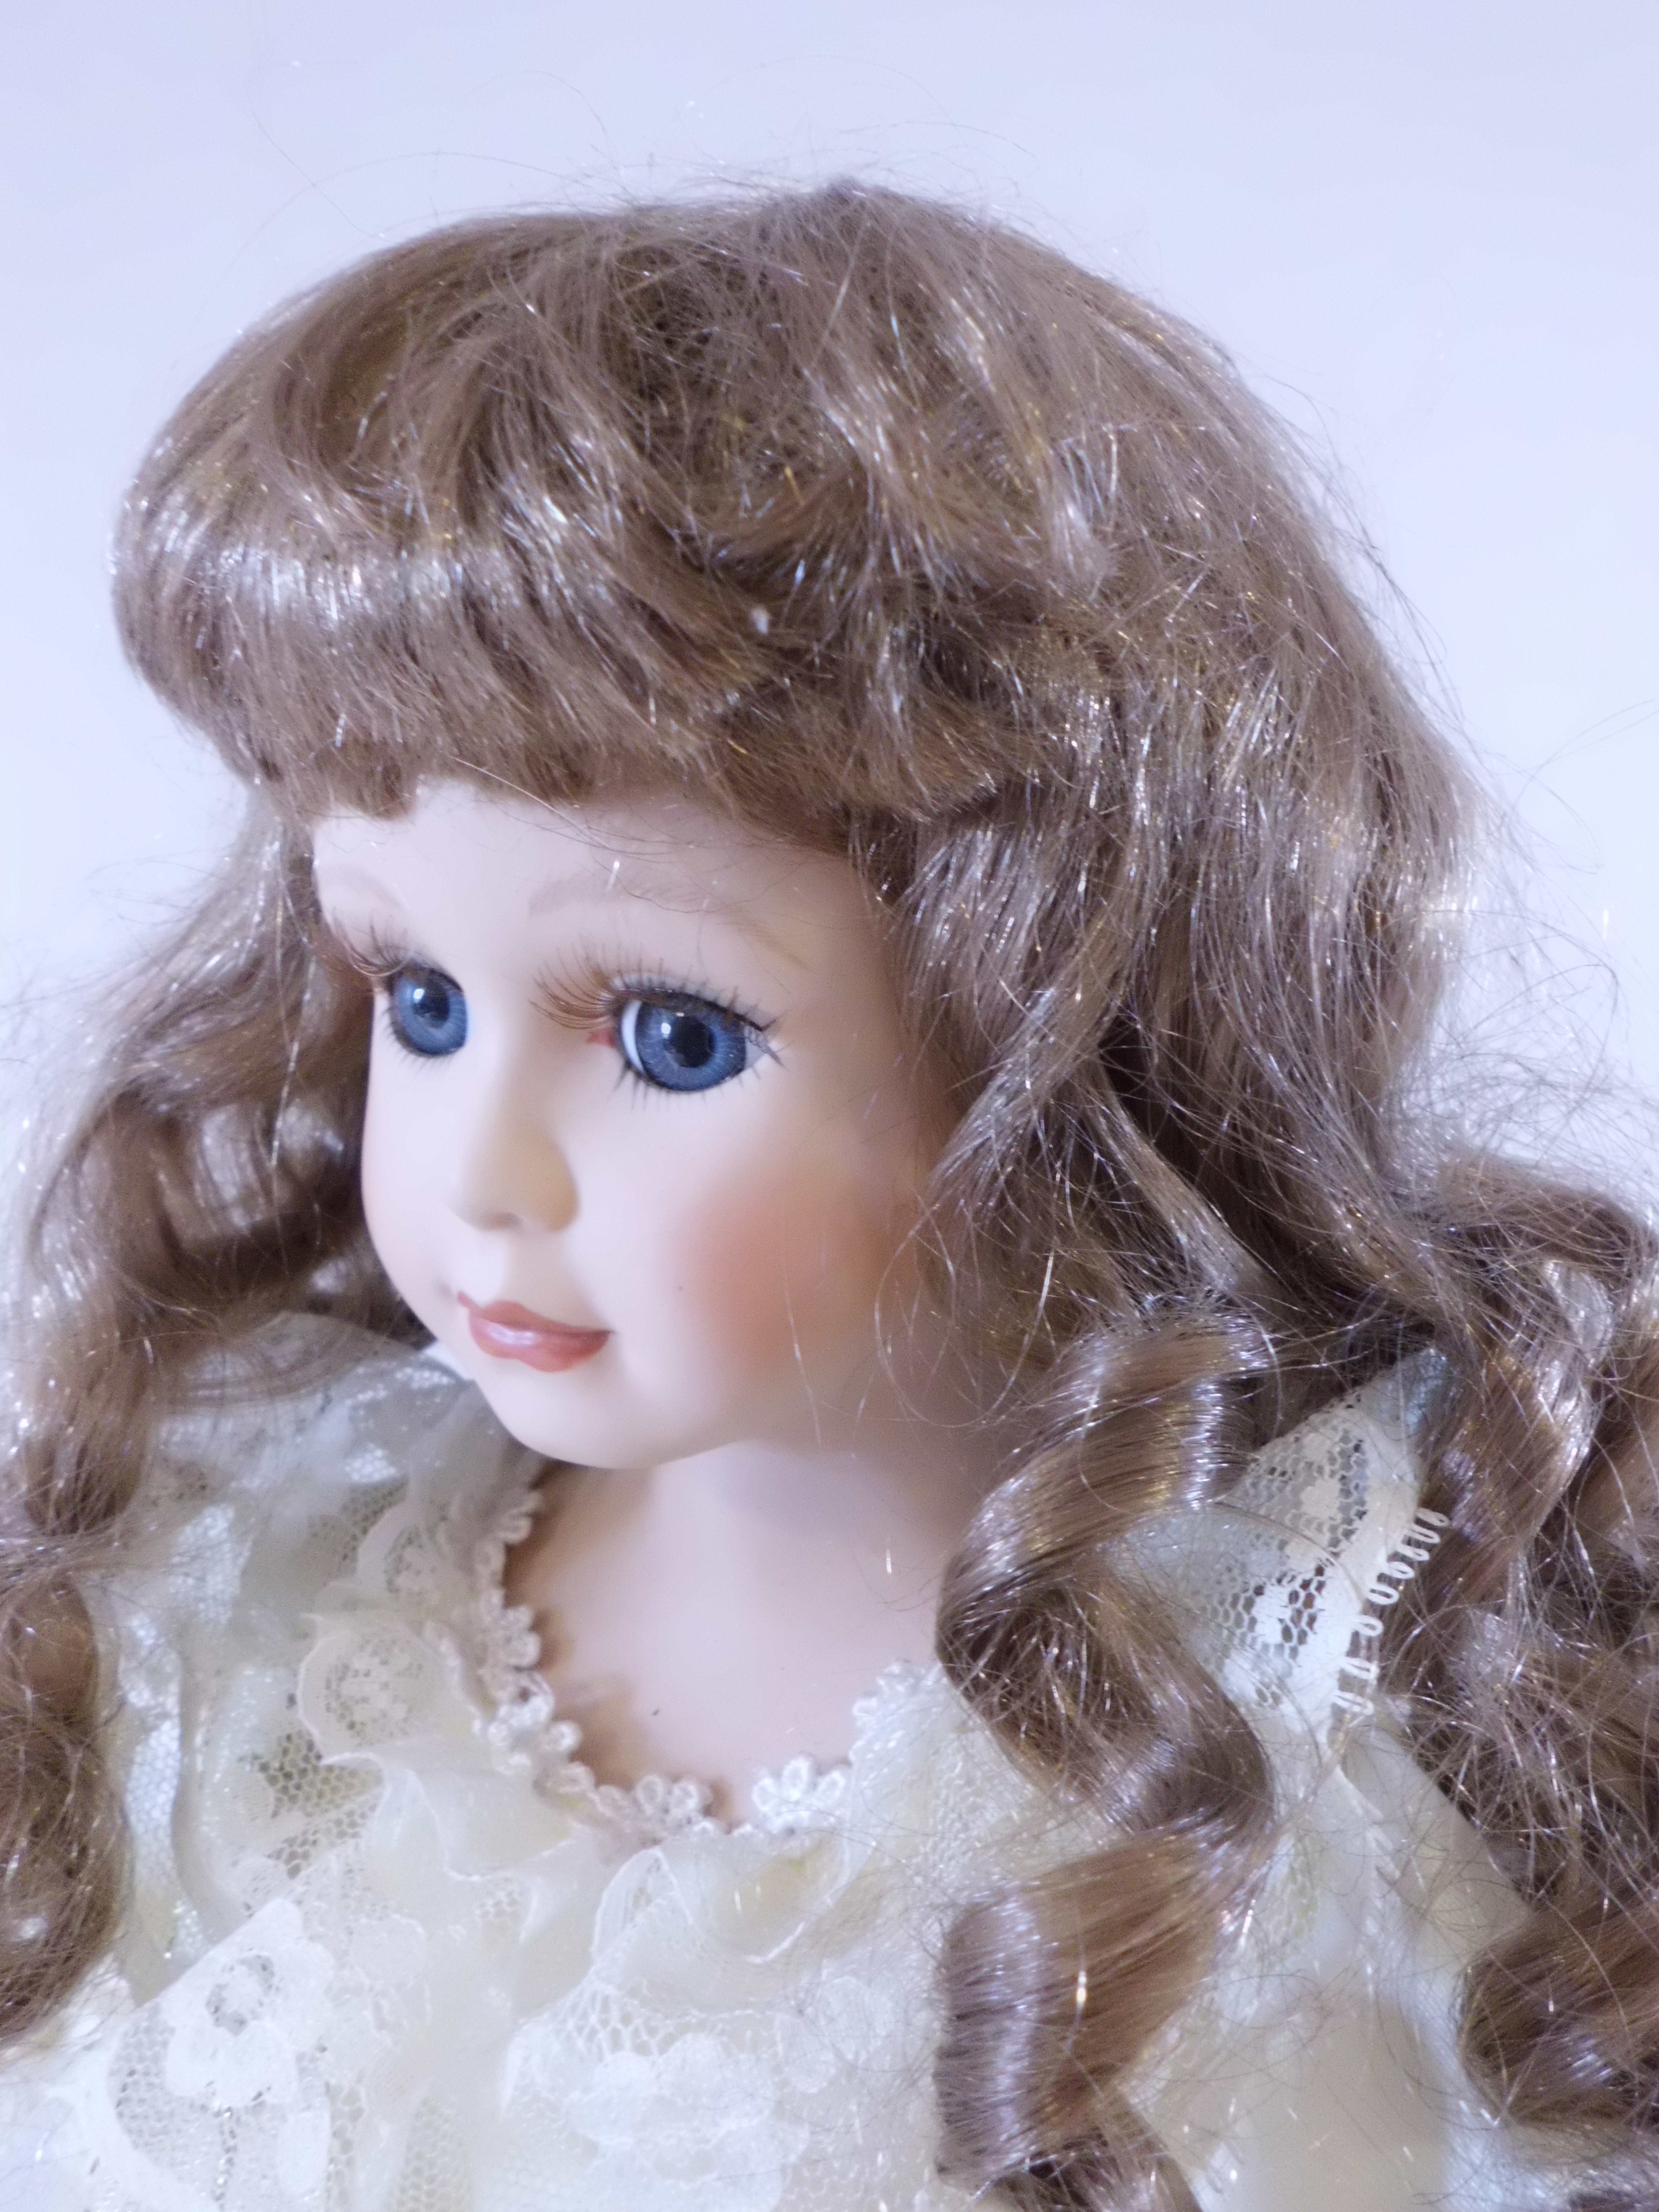
girl, hair, clothing, toy, hairstyle, long hair, face, doll, nose, dress, eye, head, toys, skin, blond, faces, costume, wig, brown hair, dolls head